Nicholas Eckis House

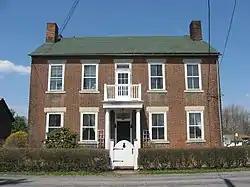
Front of the house

The Nicholas Eckis House is a historic house in East Fairfield, Ohio, United States. Located along the community's High Street, it is one of the oldest houses in East Fairfield.